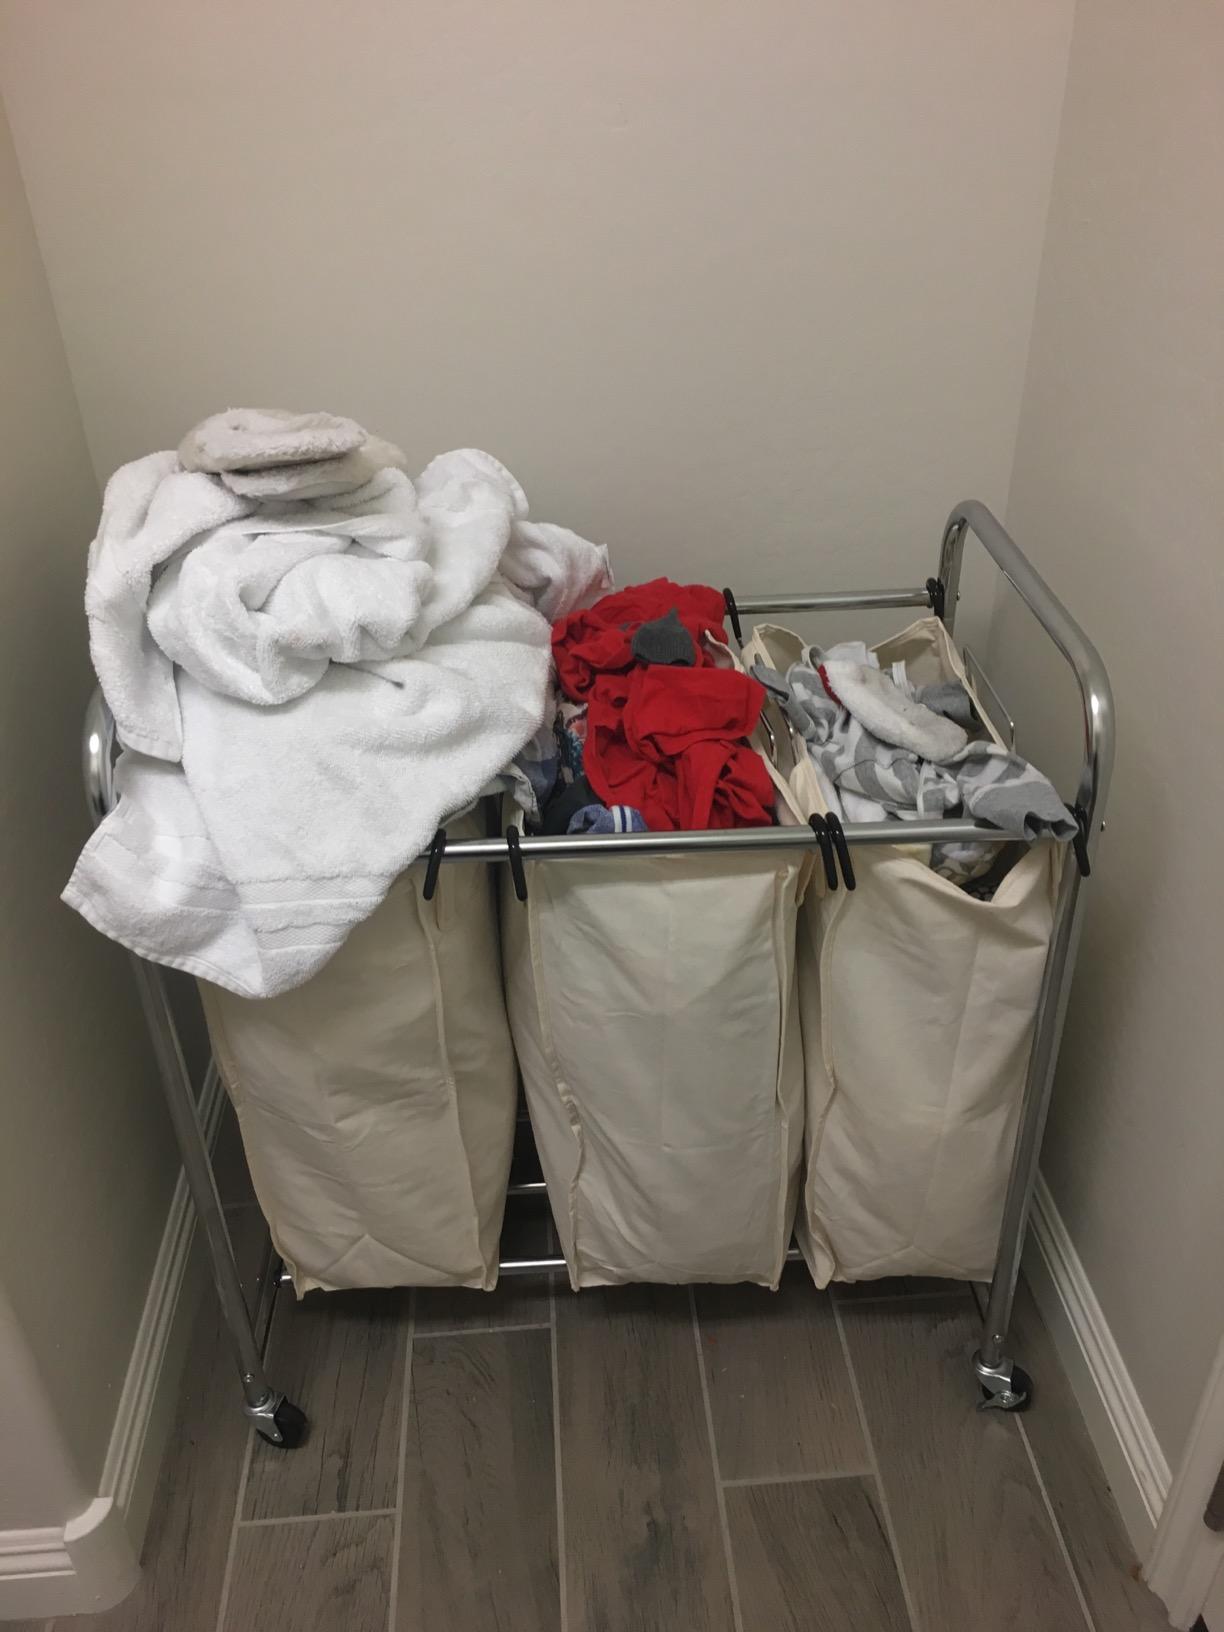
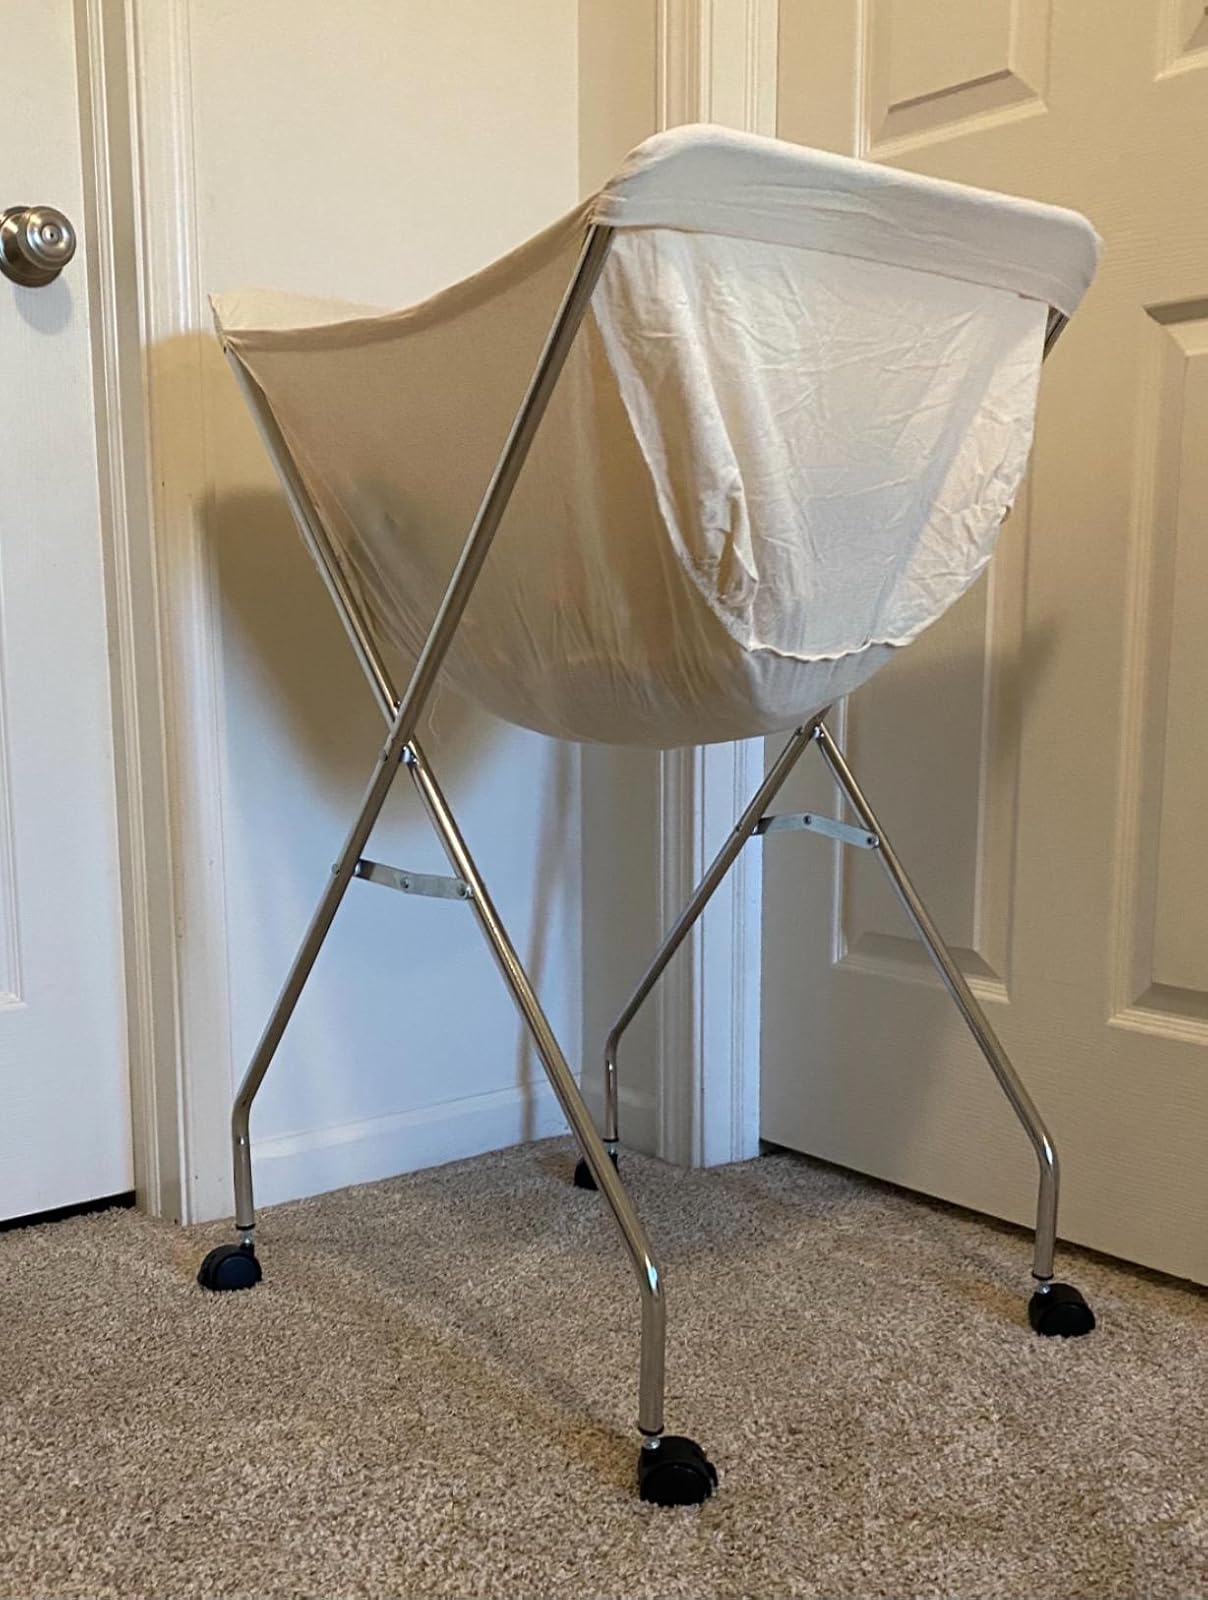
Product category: items_hamper
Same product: no